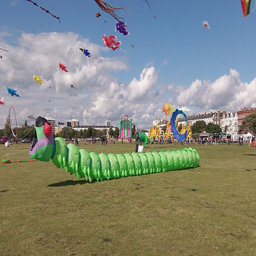
A Chinese kite takes flight with other kites in the background.
A festival of kites in the sky also shows a large dragon kite on the grass.
The long kite appears to be a green caterpillar.
A carnival occurred on a beautifully sunny day.
a sky that has all kinds of kites flying in it